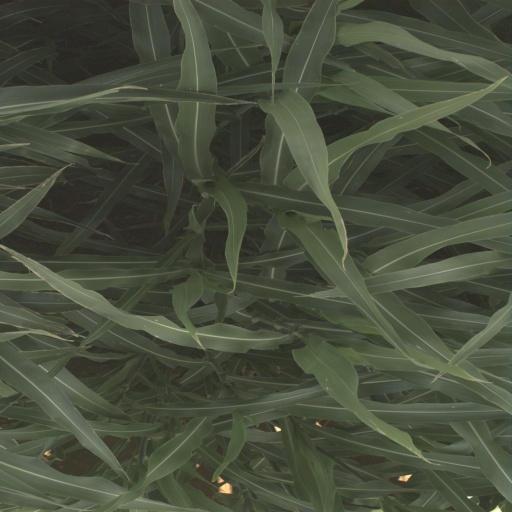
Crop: sorghum